Tillicoultry

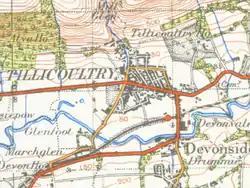
A map of Tillicoultry from 1945

Around 1930, one of the first bus stations in the country was built at Murray Square to serve the eight bus services which terminated in the town. The original glass and cast iron shelters were replaced by modern shelters some time ago. Despite the growth in car ownership and the corresponding decline in public transport, Tillicoultry, and indeed all the Hillfoots villages, retain a regular bus service.